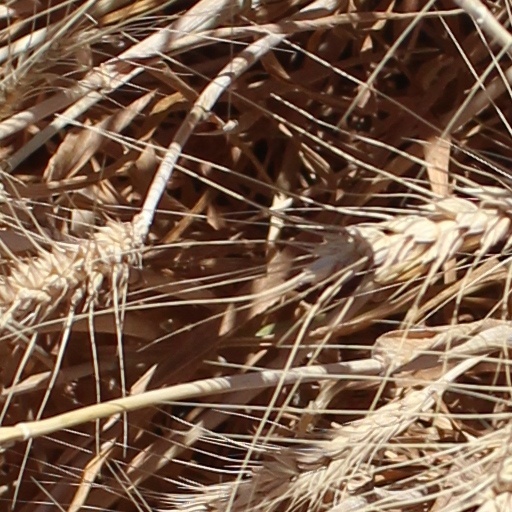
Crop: wheat